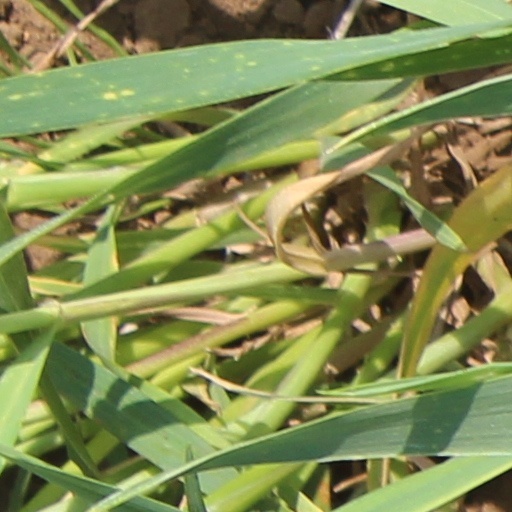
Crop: wheat